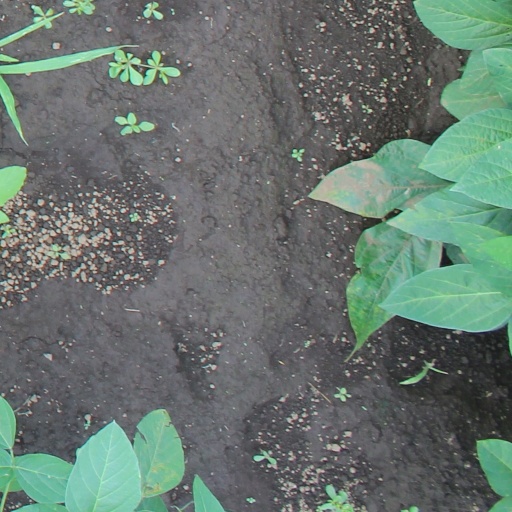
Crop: soybean